Ethiopian Airlines

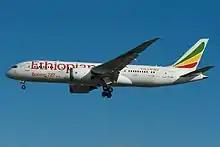
Ethiopian Airlines Boeing 787-8

Ethiopian signed in July 2013 a deal for the acquisition of 49% of the Malawian carrier. The new airline was named Malawi Airlines. The remaining 51% shareholding held by the government of Malawi and private Malawian investors. Malawi Airlines started operations in January 2014. For the operation year 2013–14, Ethiopian Airlines was ranked the most profitable airline in Africa and the 18th most profitable airline in the world with a profit of $228 million.